The House of Flowers (TV series)

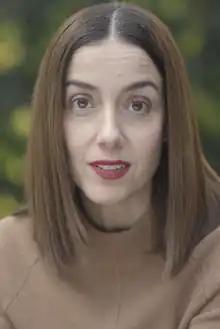
Cecilia Suárez plays lead and fan favorite character Paulina de la Mora

A new Netflix original series to be created by Caro was announced in October 2016, with the title and the principal cast being announced in January 2017. "The House of Flowers" was the third Mexican Netflix original series, after "Club de Cuervos" and "Ingobernable", and the first television series that Caro has made. A second and third season of the series were announced in October 2018. On May 9, 2019, Caro signed an exclusive deal with Netflix, signing on to create more shows for the streaming service; he became only the second Spanish-speaking showrunner to receive such a deal. Caro has said that the show is something "that can only exist on Netflix", noting the themes and plots of contemporaneous telenovelas produced for Mexican television as being homophobic, macho, and perpetuating violence against women. The show has been described as "a deconstruction or satire of Latin American telenovelas", and Catenacci notes that, in comparison to some telenovela episodes that contain over 300 references to domestic abuse, this series' episodes are named for flowers.